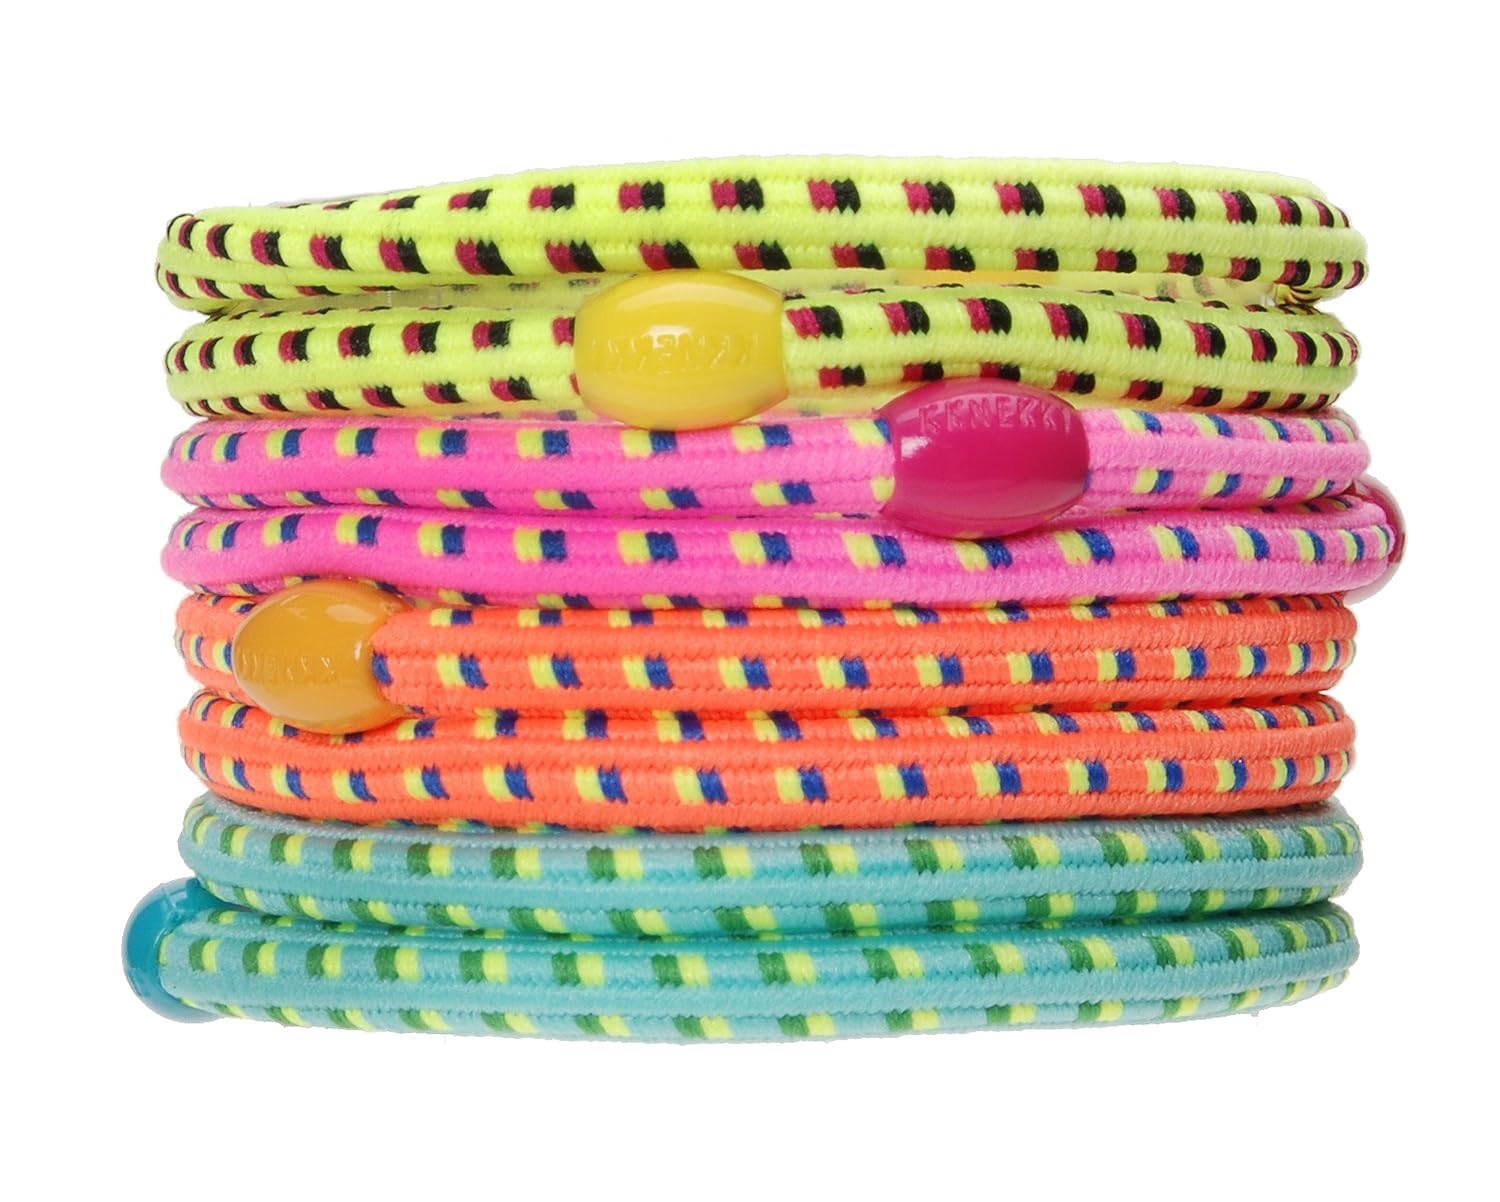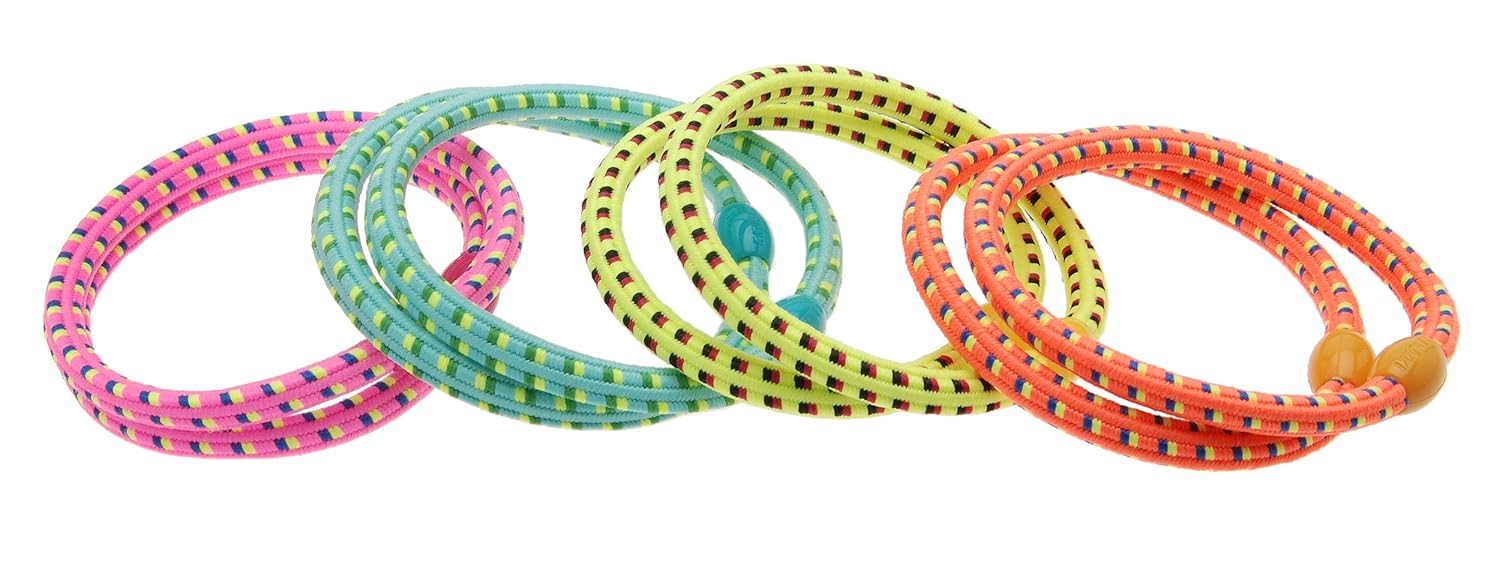
L. Erickson Retro Pony 8-Pack - Neon
Category: All Beauty
L. Erickson Retro Ponies are a fun take on a basic style staple. Constructed of sturdy elastic in eye-popping colors, the metal-free ponytail holders are gentle and non-damaging. Offering exceptional hold, these vivid ponies are perfect for a simple style. Keep a few in your purse, desk, and car for easy on-the-go styling.
Features: Imported by L. Erickson | Sold in sets of 8 | Great for all hair types | Gentle, non-damaging elastic | Dimensions: 2" diameter